Anthonie Heinsius

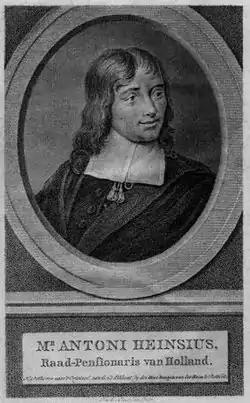

Upon Fagel's death at the end of 1688, the position of Grand Pensionary was temporarily assumed by Michiel ten Hove, the pensionary of Haarlem. However, Ten Hove passed away on 24 March 1689. Subsequently, Heinsius was entrusted with the interim performance of the office. Initially hesitant to accept an appointment, he yielded to the insistence of William, who, after the Glorious Revolution, now also was the King of England. On May 26, 1689, he was elected as the Grand Pensionary by the States of Holland and was subsequently reappointed every five years. During this time the Dutch Republic was involved in the Nine Years' War.